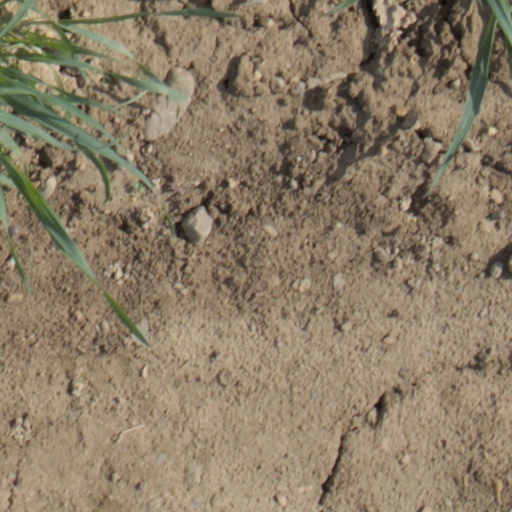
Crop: wheat